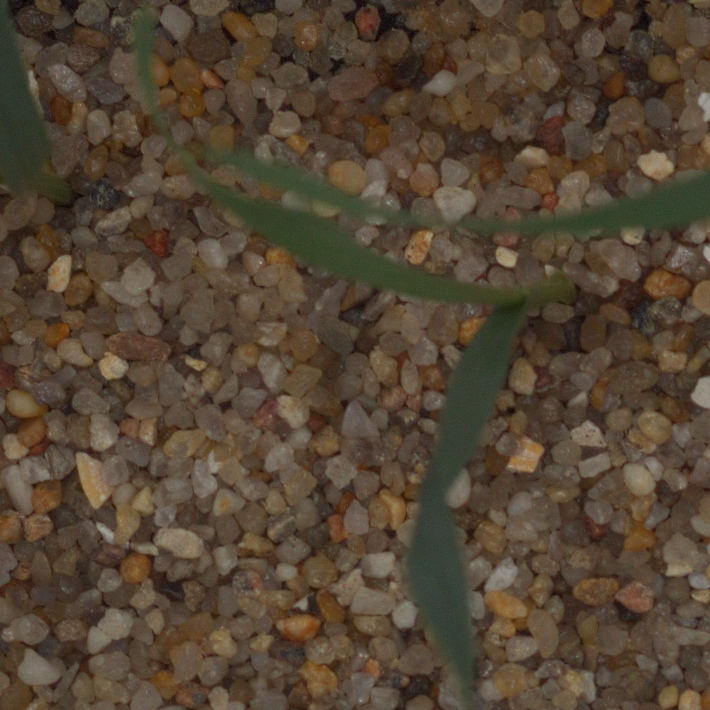
Label: common_wheat